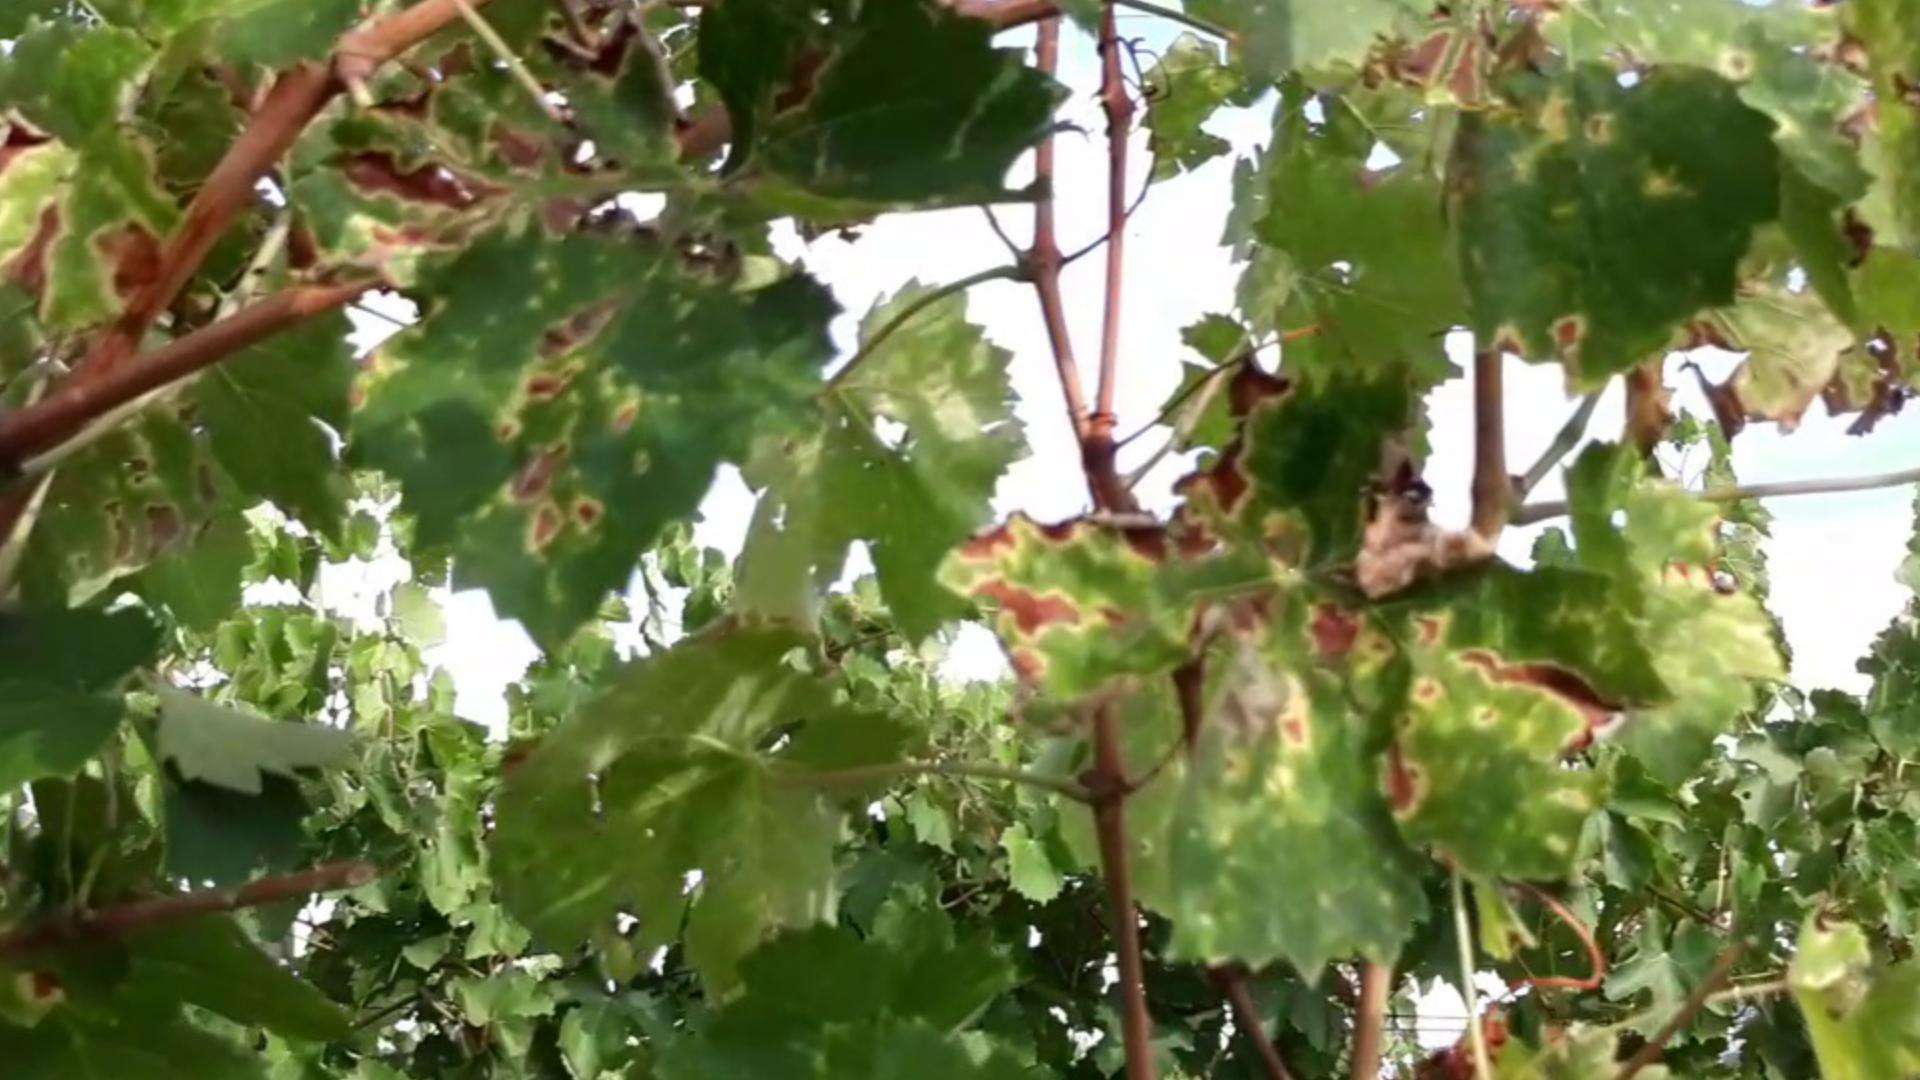
Label: esca